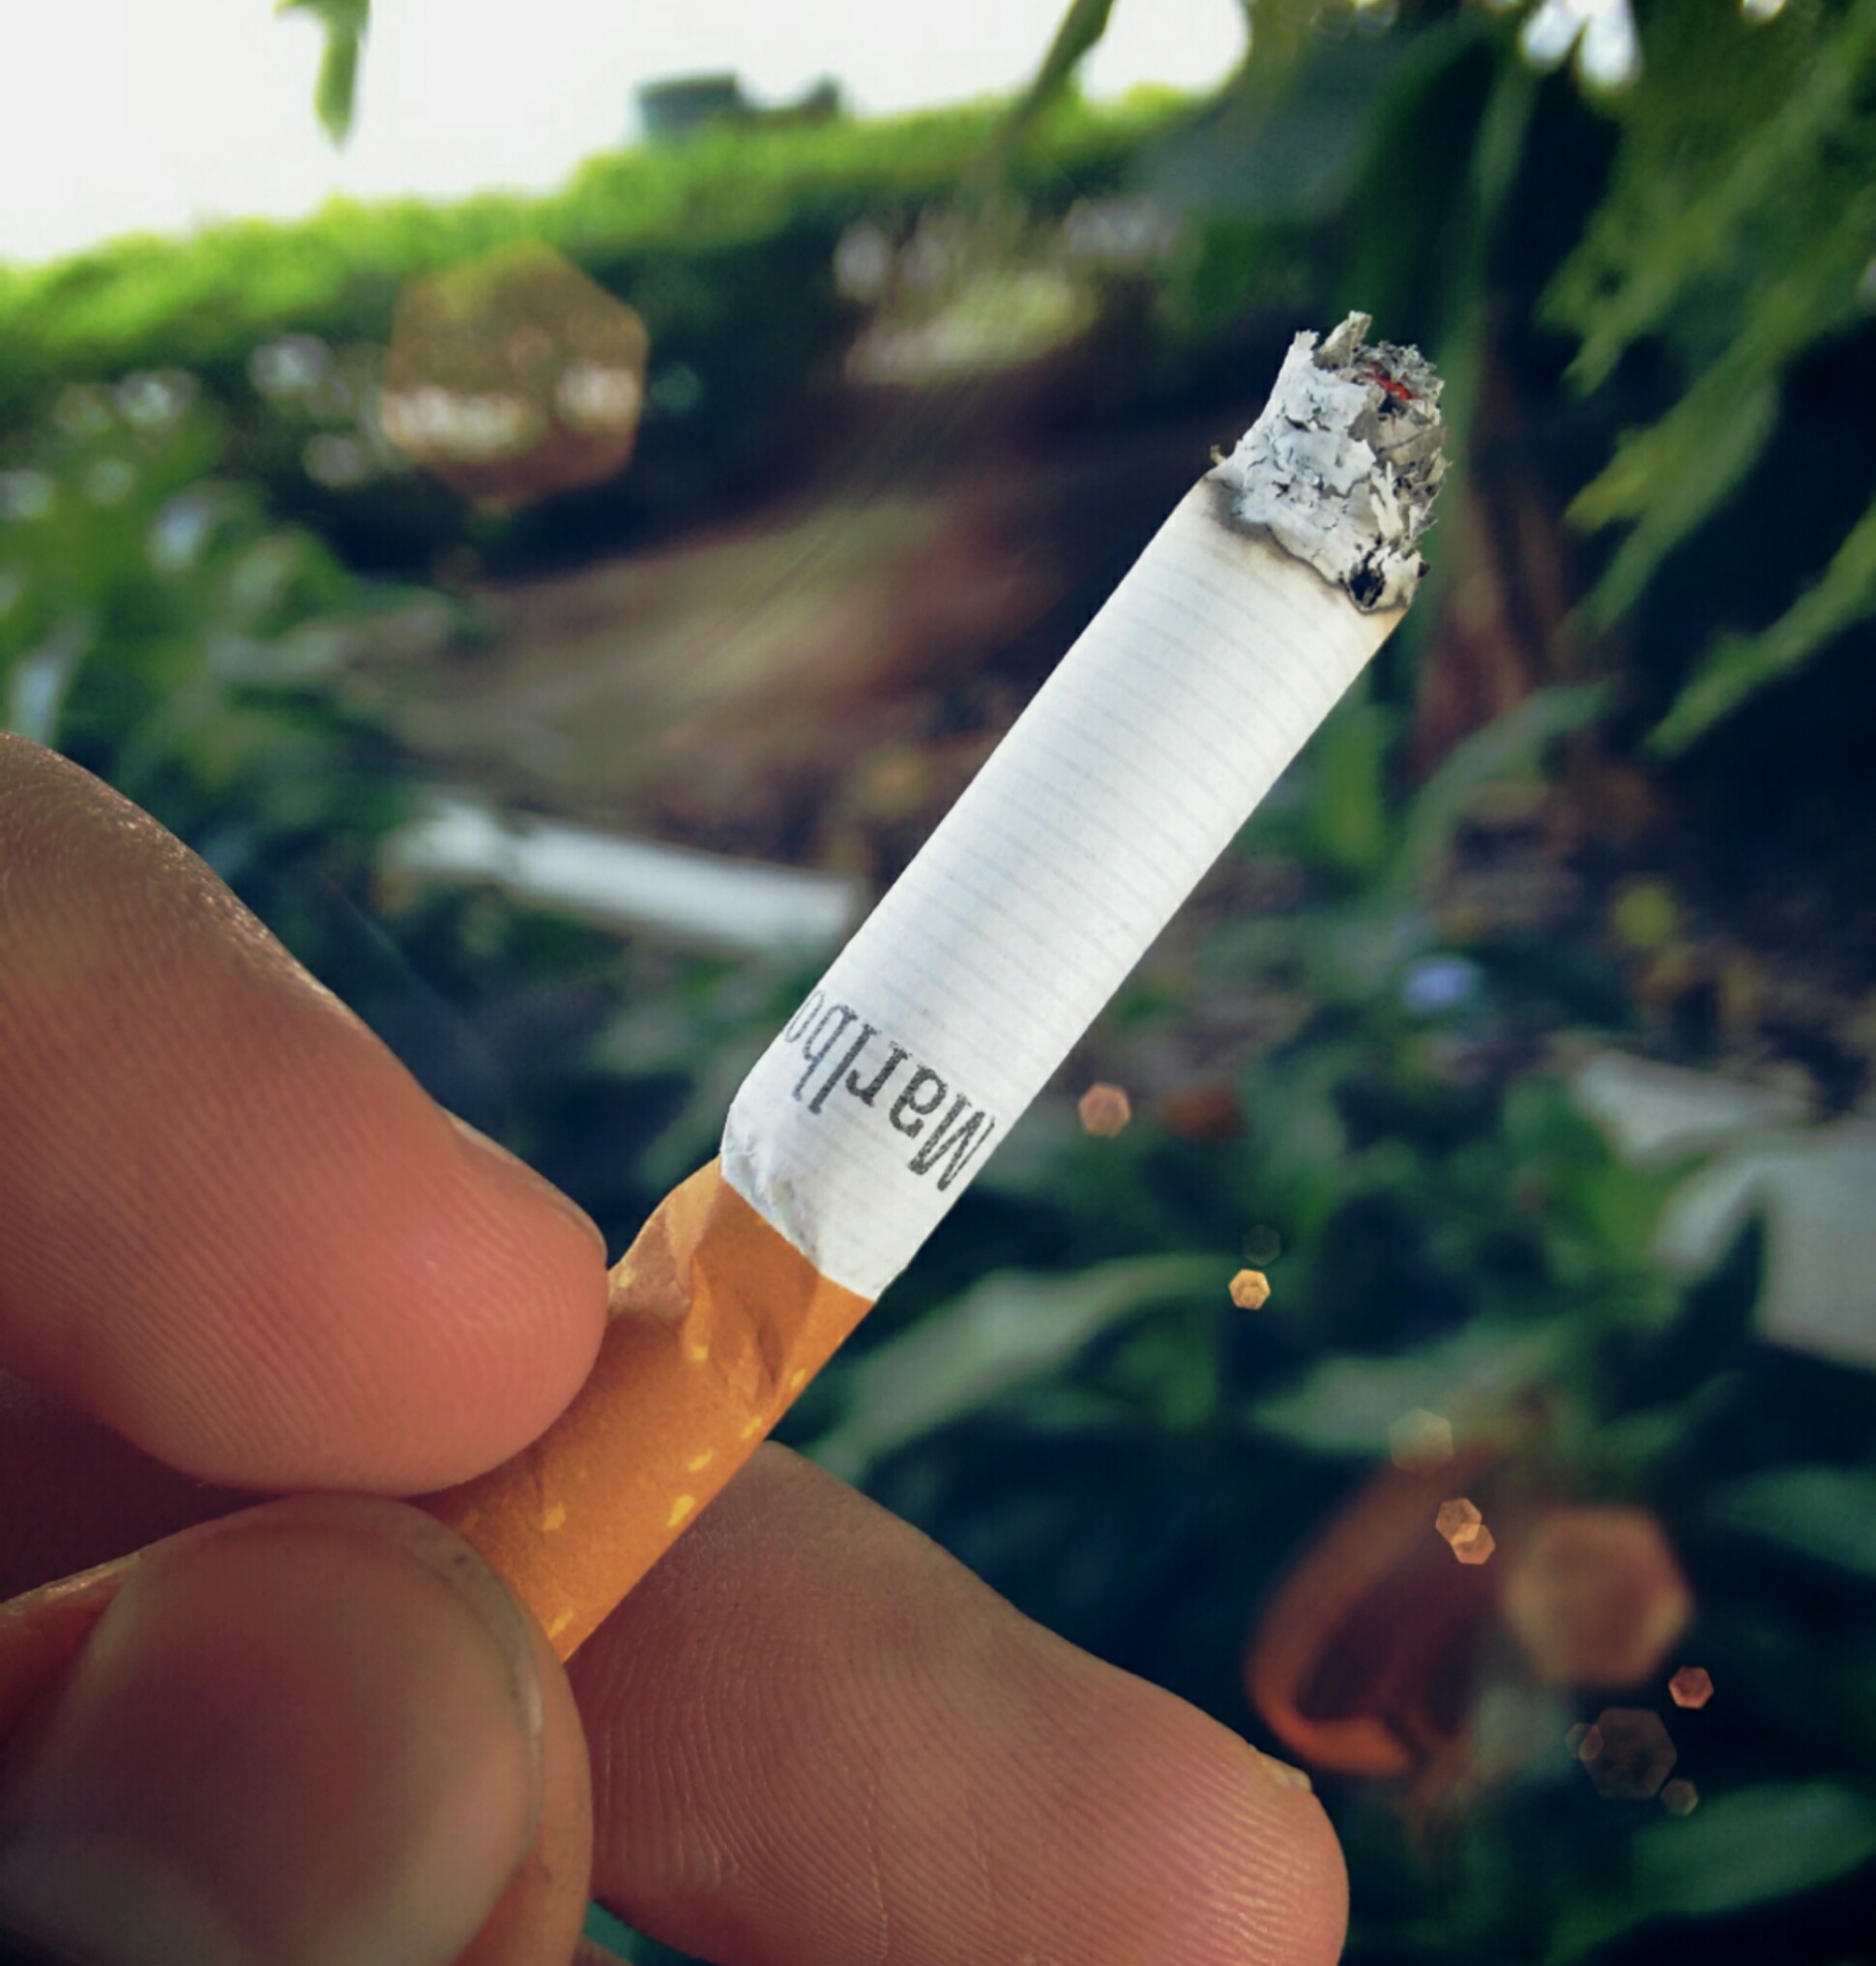
hand, flower, smoke, smoking, finger, green, nail, cigarette, burn, close up, danger, toxic, beauty, match, cigar, bless you, tobacco, smoker, cancer, macro photography, turn on